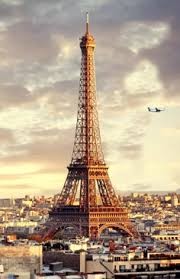
Landmark: Eiffel Tower